Republic of the Congo

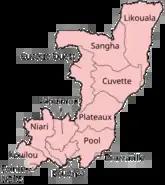
Map of the Republic of the Congo exhibiting its 12 departments

The government of the Republic is a semi-presidential system with an elected president who appoints the Council of Ministers, or Cabinet. The council, including the Prime Minister, is selected from the elected representatives in Parliament. Since the 1990s, the country has had a multi-party political system that is dominated by President Denis Sassou Nguesso. Sassou Nguesso is backed by his own Congolese Labour Party as well as a range of smaller parties.